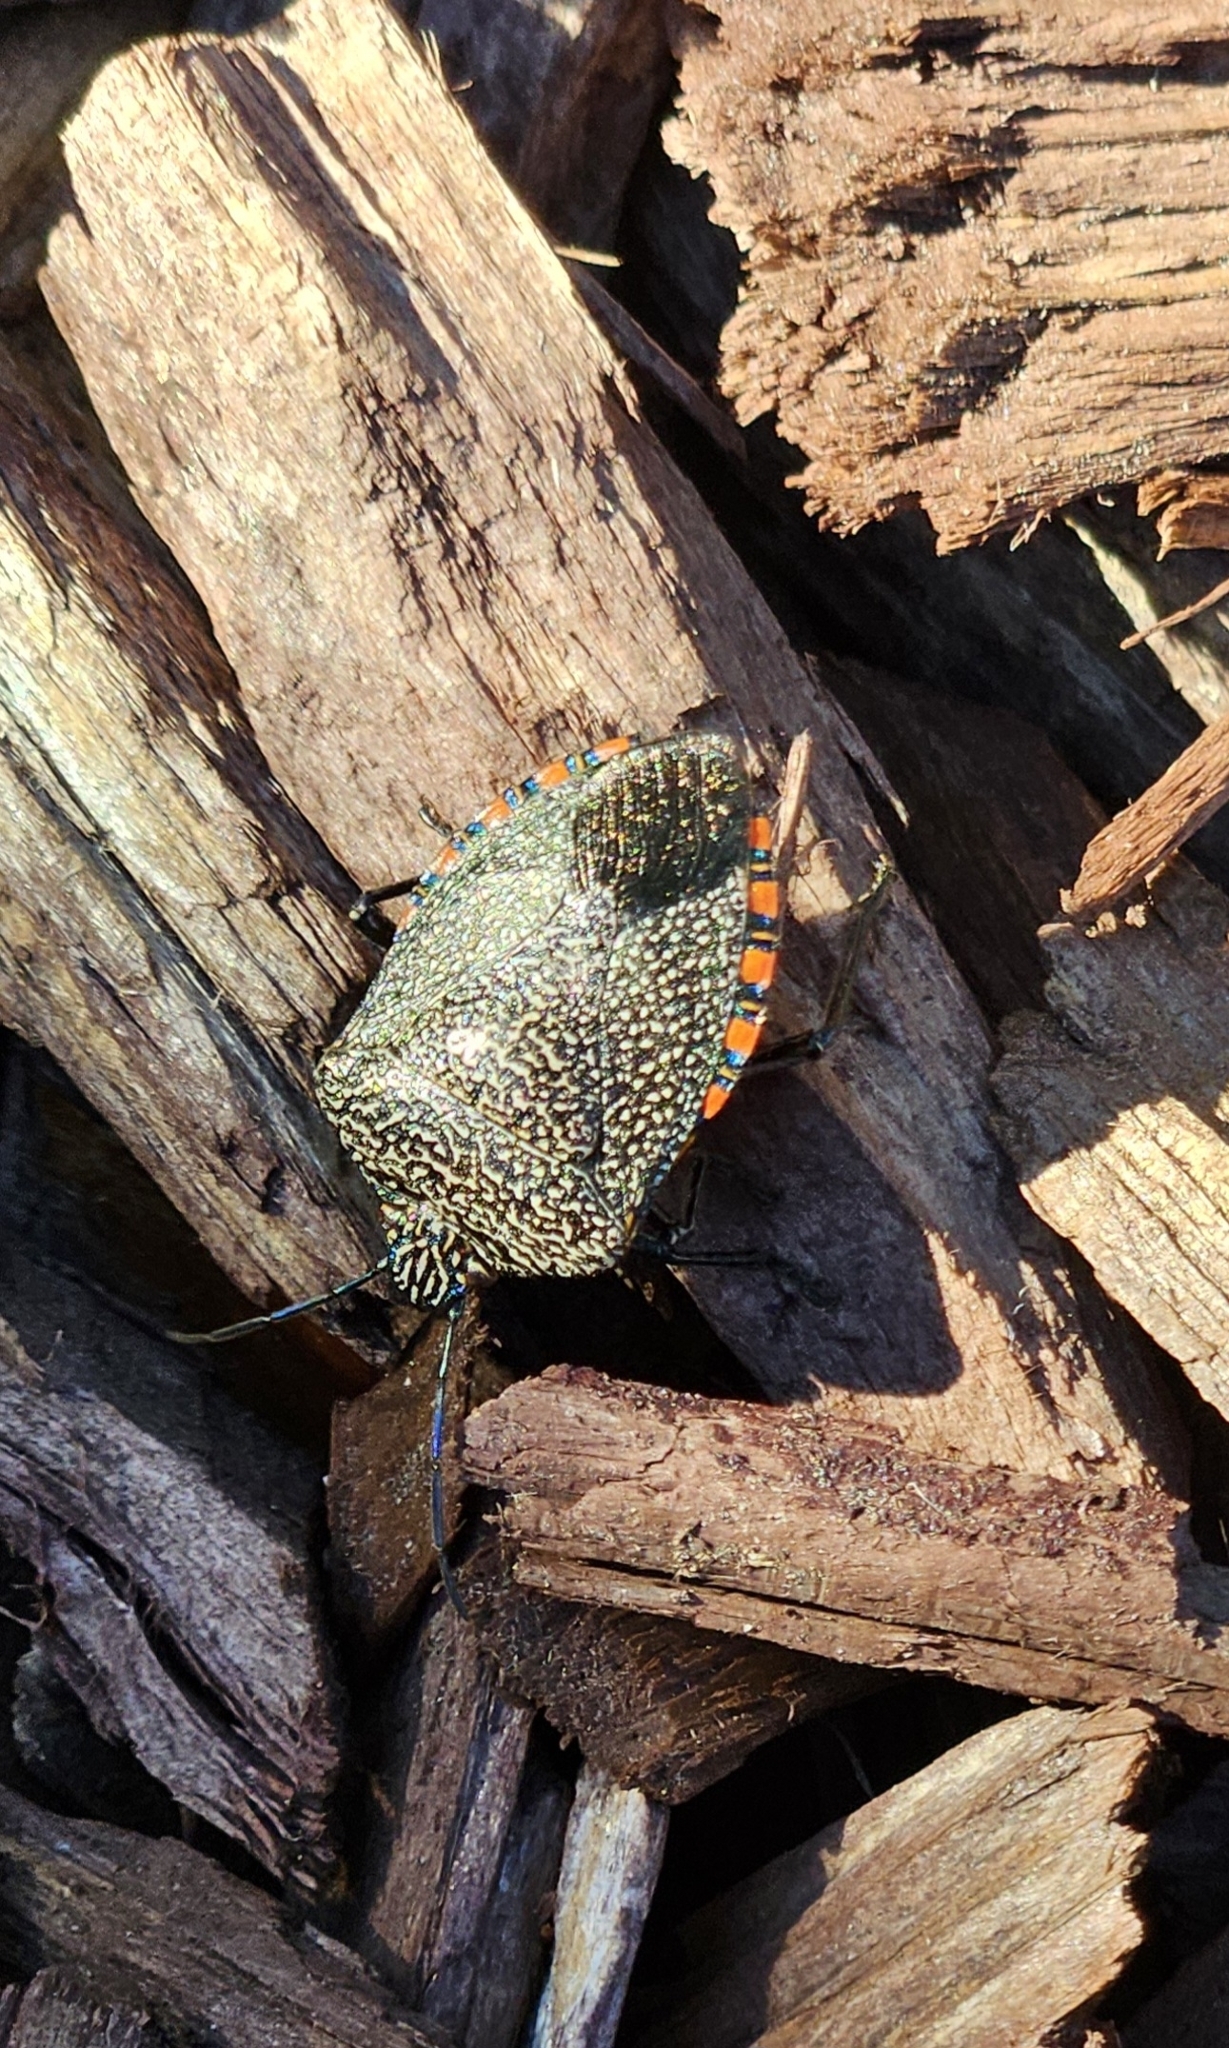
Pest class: stink_bug